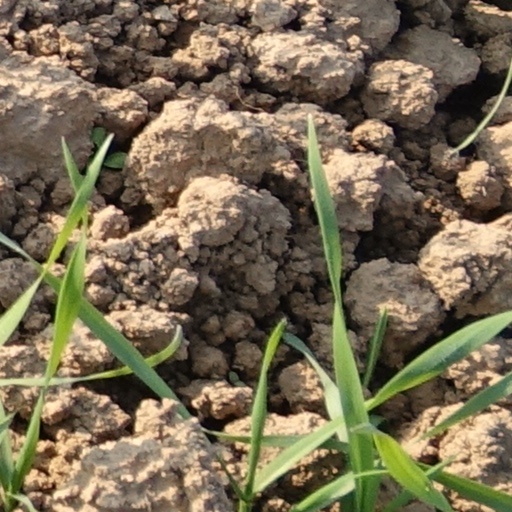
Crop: wheat